Mr. Lobo

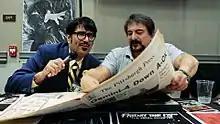
Mr. Lobo interviewing Tom Savini

Mr. Lobo was interviewed for "American Scary", appeared in the supplementary content on "Every Other Day is Halloween", interviewed for "I Dream of Being an Artist... And It Makes Me Sick", was a consultant on "Watch Horror Films... Keep America Strong", produced and hosted the featurette "Bob Wilkins: The Sacramento Years", introduced the short documentary "I Was a TV Horror Host: The John Stanley Story" and is the host of "Virginia Creepers".